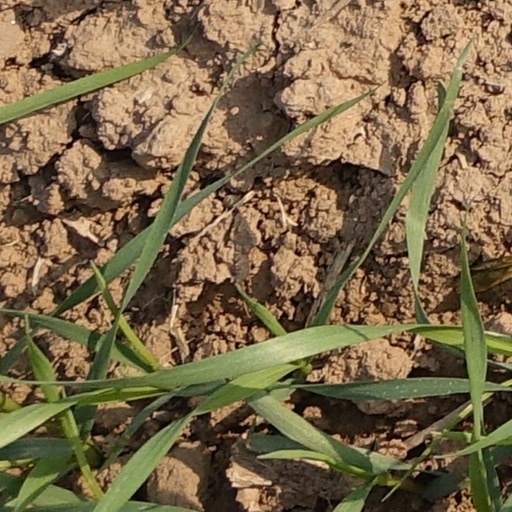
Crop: wheat